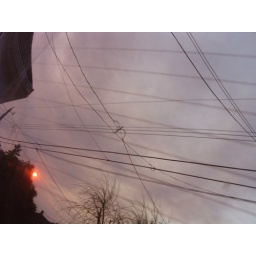
Reflected in the back window of a car parked in the alley.